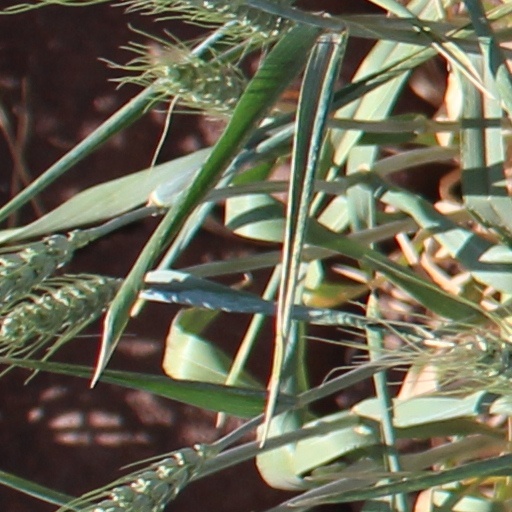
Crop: wheat